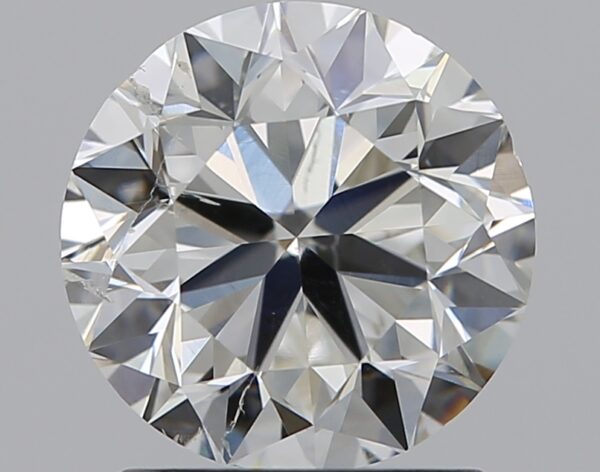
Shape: round
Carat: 1.51
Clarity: SI1
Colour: H
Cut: VG
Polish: EX
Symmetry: EX
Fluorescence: N
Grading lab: GIA
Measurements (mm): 7.09 x 7.14 x 4.6